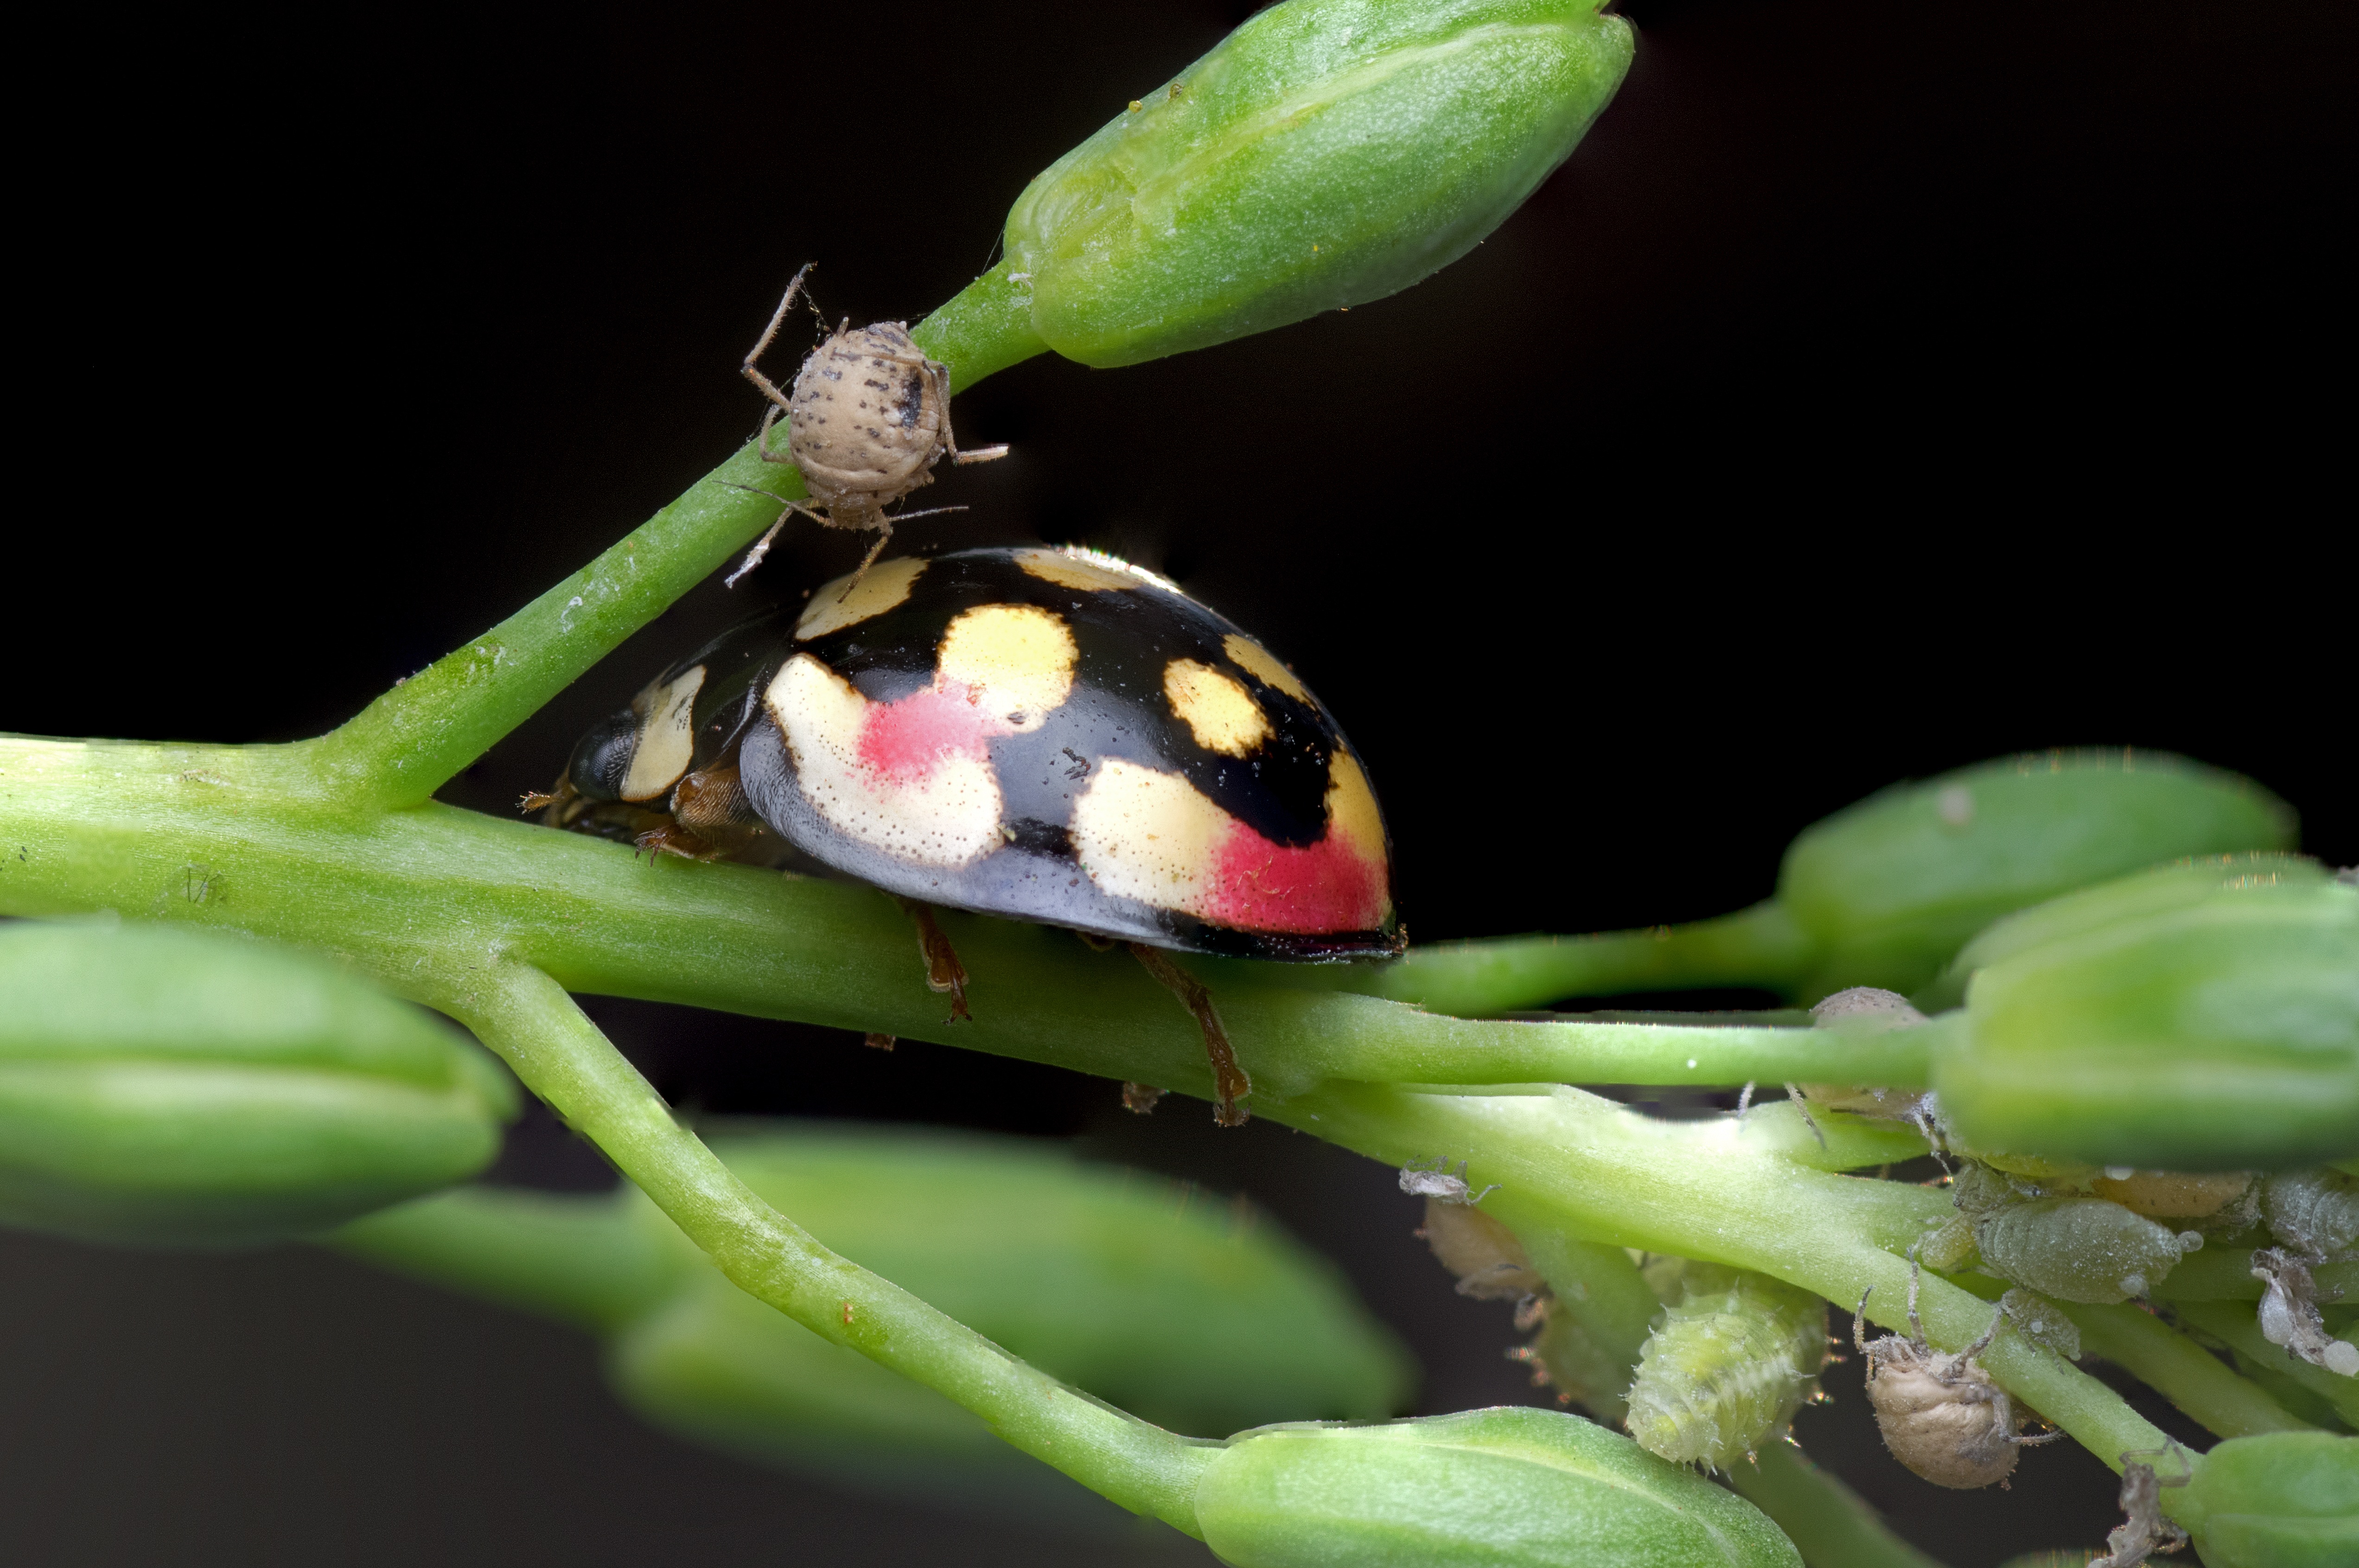
nature, branch, plant, photography, leaf, flower, animal, wildlife, green, produce, insect, macro, natural, ladybug, botany, garden, flora, fauna, ladybird, invertebrate, close up, bugs, beetle, aphids, macro photography, leaf beetle, plant stem